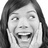
Emotion: surprise